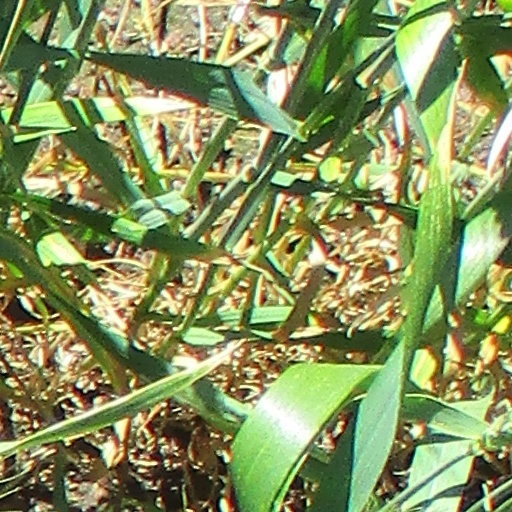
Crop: wheat